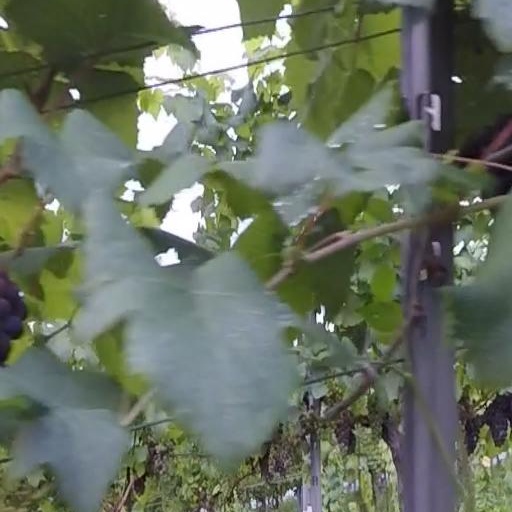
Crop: grape